Trams in Australia

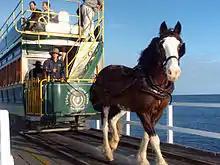
The Victor Harbor Horse Drawn Tram on the causeway to Granite Island

The first modern light rail system in Queensland opened on the Gold Coast in 2014. Called , it runs on a single 20-kilometre line between Helensvale railway station and Broadbeach via Gold Coast University Hospital, Southport and Surfers Paradise. The route forms a public transport spine on the Coast and connects with bus services along the route. A northern extension, from the original terminus at Gold Coast University Hospital to Helensvale railway station, was completed in 2018 before the 2018 Commonwealth Games.